Slave labor on United States military installations 1799–1863

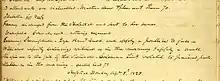
Gosport Naval Hospital Gosport Navy Yard 1825 re discharge of Fanny Ballott enslaved woman washer and return to slaveholder

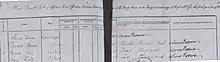
This 1830 muster Gosport [Norfolk] Navy Yard enumerates slaveholder Commodore James Barron and two enslaved females # 2. Rachel Barron OS2 and # 3.Lucy Henley OS2

Pensacola Navy Yard was established in April 1826 because of its excellent harbor, the large timber reserves nearby for shipbuilding and its location which gave it proximity to the Gulf of Mexico and the Caribbean where the West India Squadron maintained a vigil to eradicate piracy and suppress the international slave trade. Ironically though this early navy yard was largely built and maintained by enslaved labor. The Pensacola Navy Yard, the seventh federal shipyard, was built on the southern tip of Escambia County, Florida where the air station is today. Navy Captains William Bainbridge, Lewis Warrington, and James Biddle selected the site on Pensacola Bay. Pensacola lacked the manpower the navy needed to lay bricks, bend iron and haul lumber, therefore the government hired hundreds of bonds-people who they leased from local slave owners. Even at an early date, the monthly "List of Mechanics, Laborers &C employed in the Navy Yard Pensacola" compiled by at the direction of the Navy Board of Commissioners and submitted in May 1829 shows over a third of the workforce was composed of enslaved labor. The list which reflects the names, occupations and wage rates of eighty-seven workers, enumerates thirty-seven slaves. This surviving early list is rare since it specifically notes the 37 laborers as "slave laborers". Here as at other naval shipyards, civilian employees such as Navy Agent George Willis leased their slaves to the navy.